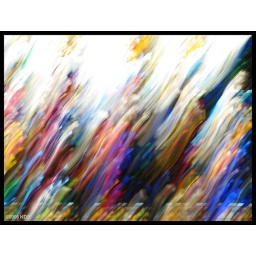
Playing with colours on a stained glass window in a chapel.